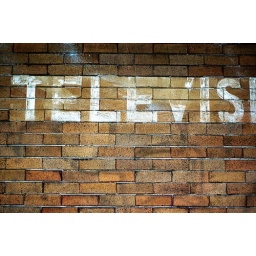
Seen while walking along Smithe street in Vancouver, BC.